Stitt House

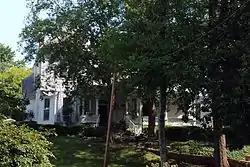

The Stitt House is an Italianate-style house located in Hot Springs, Arkansas. It is listed on the National Register of Historic Places.